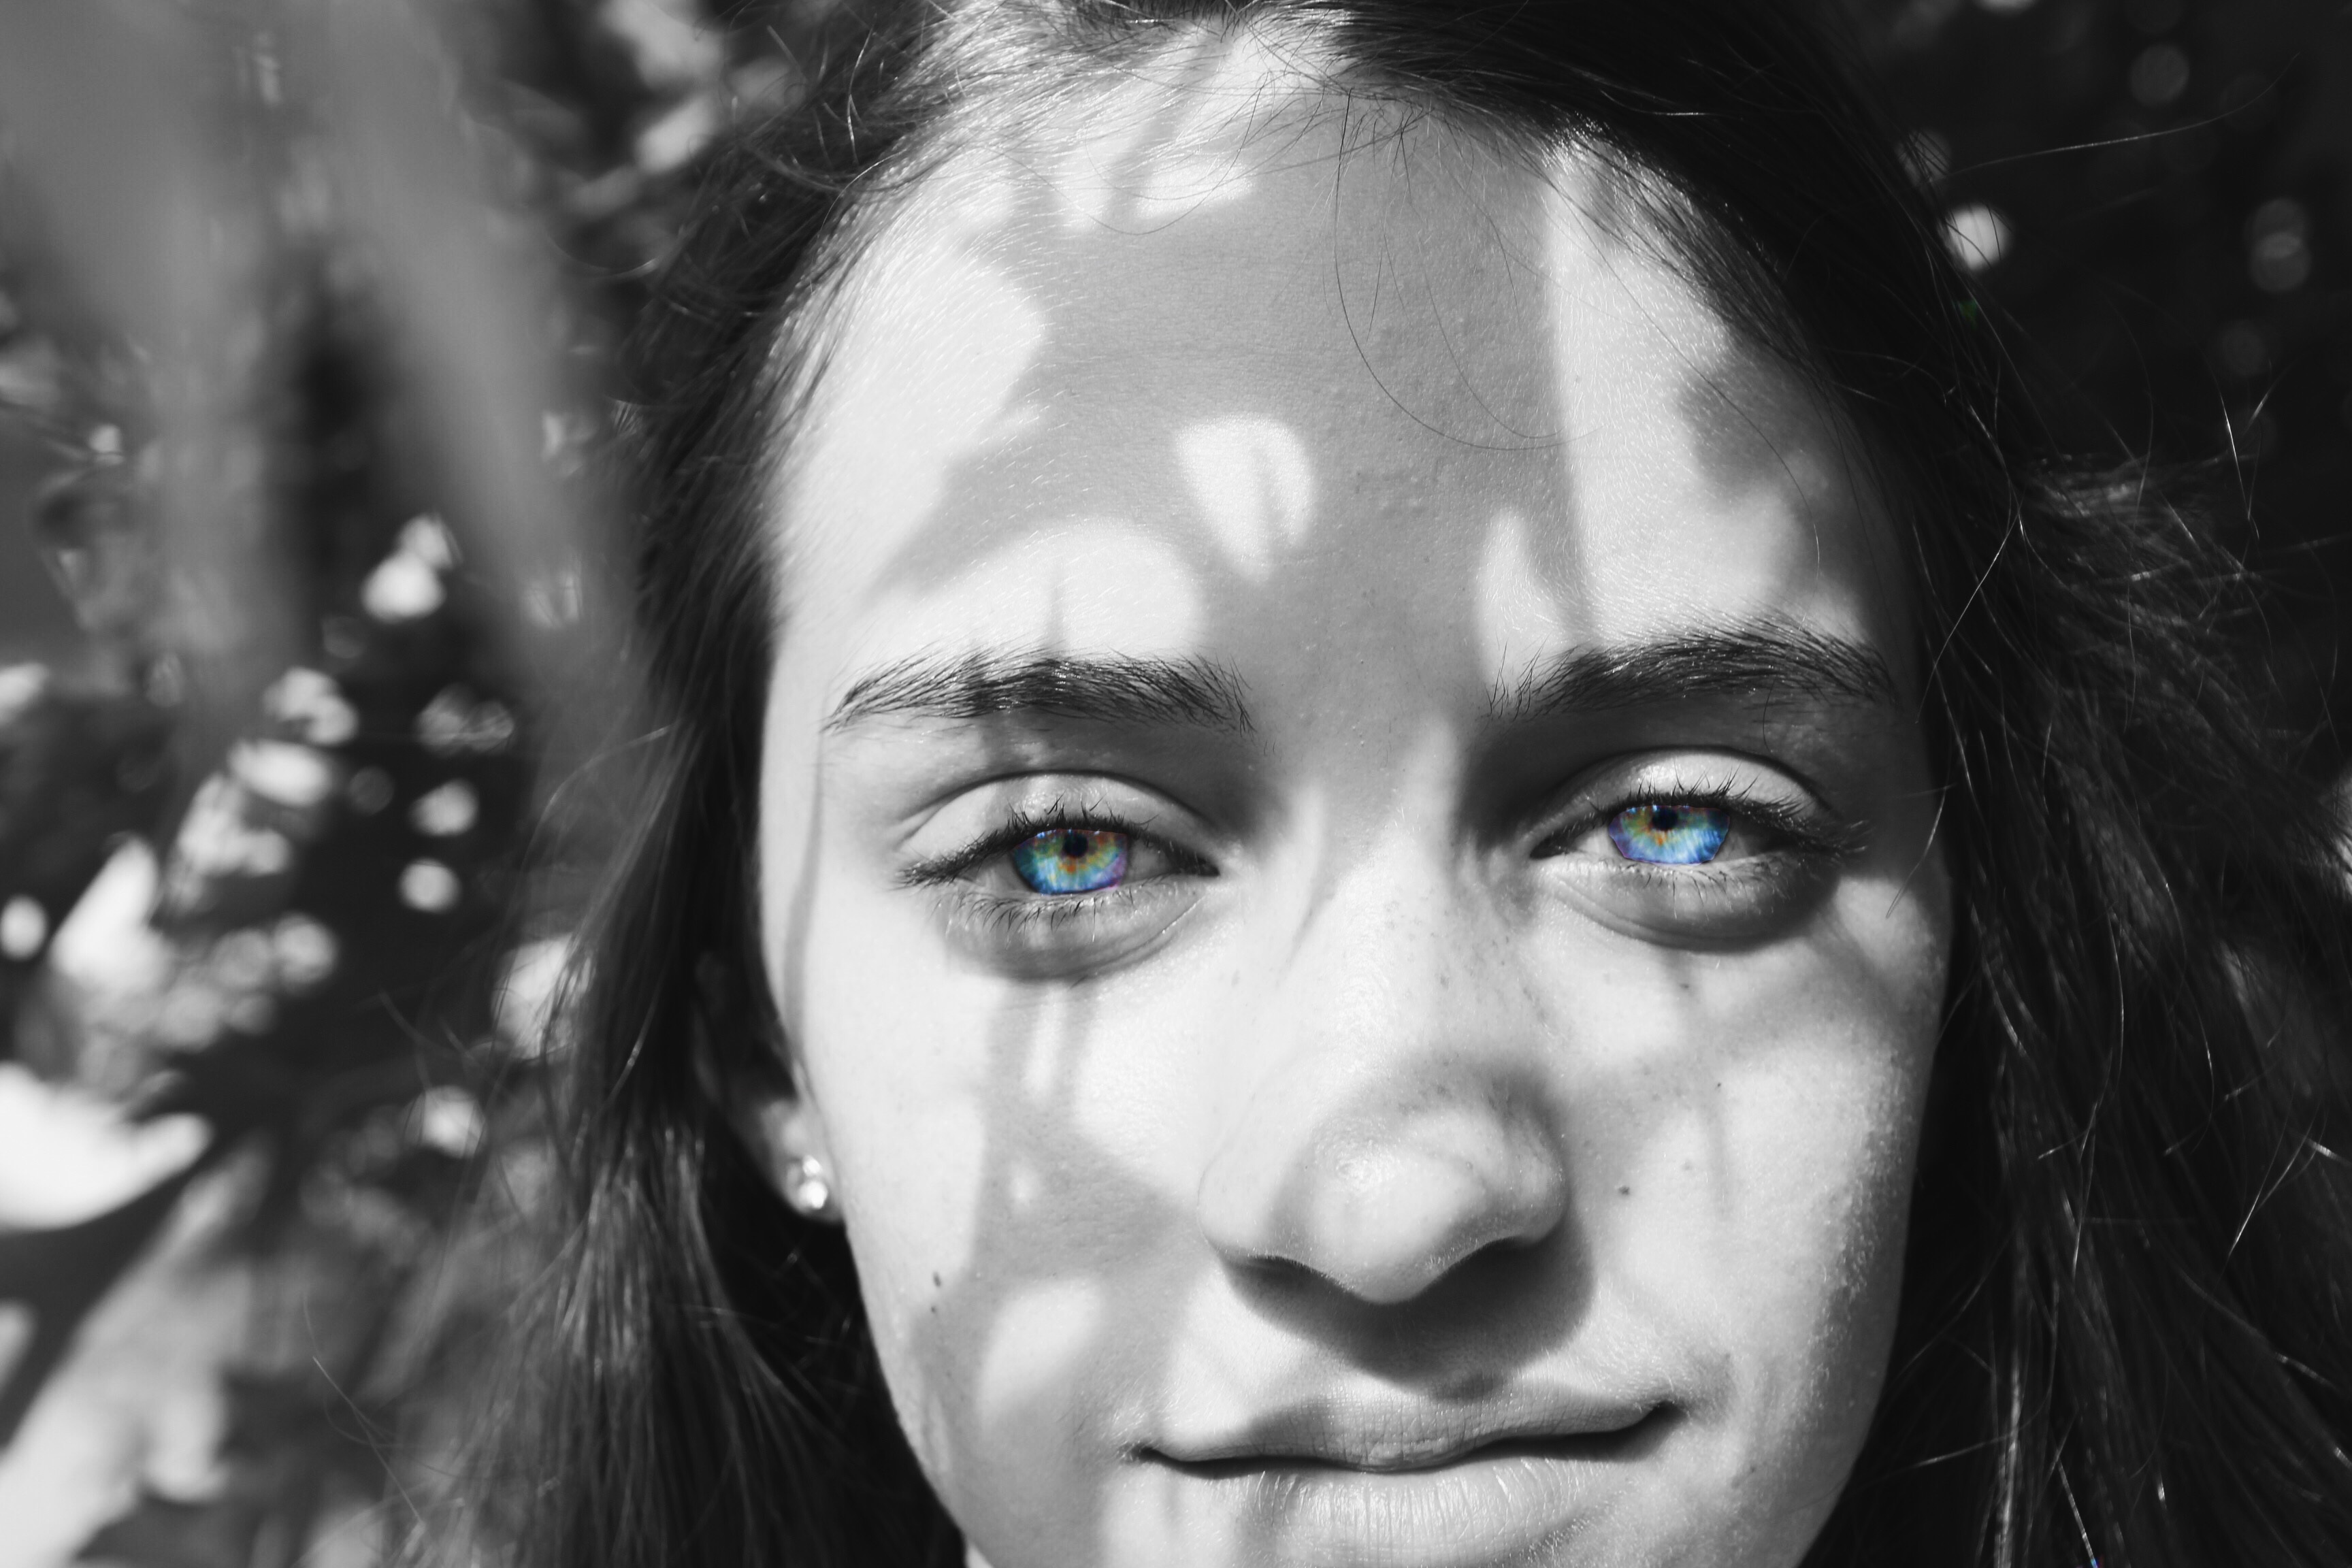
color, face, black, facial expression, white, black and white, blue, photography, beauty, girl, monochrome photography, smile, monochrome, portrait, eye, close up, head, darkness, organ, portrait photography, emotion, goth subculture, model